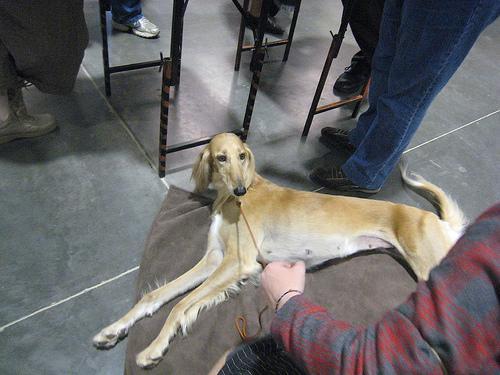
Saluki